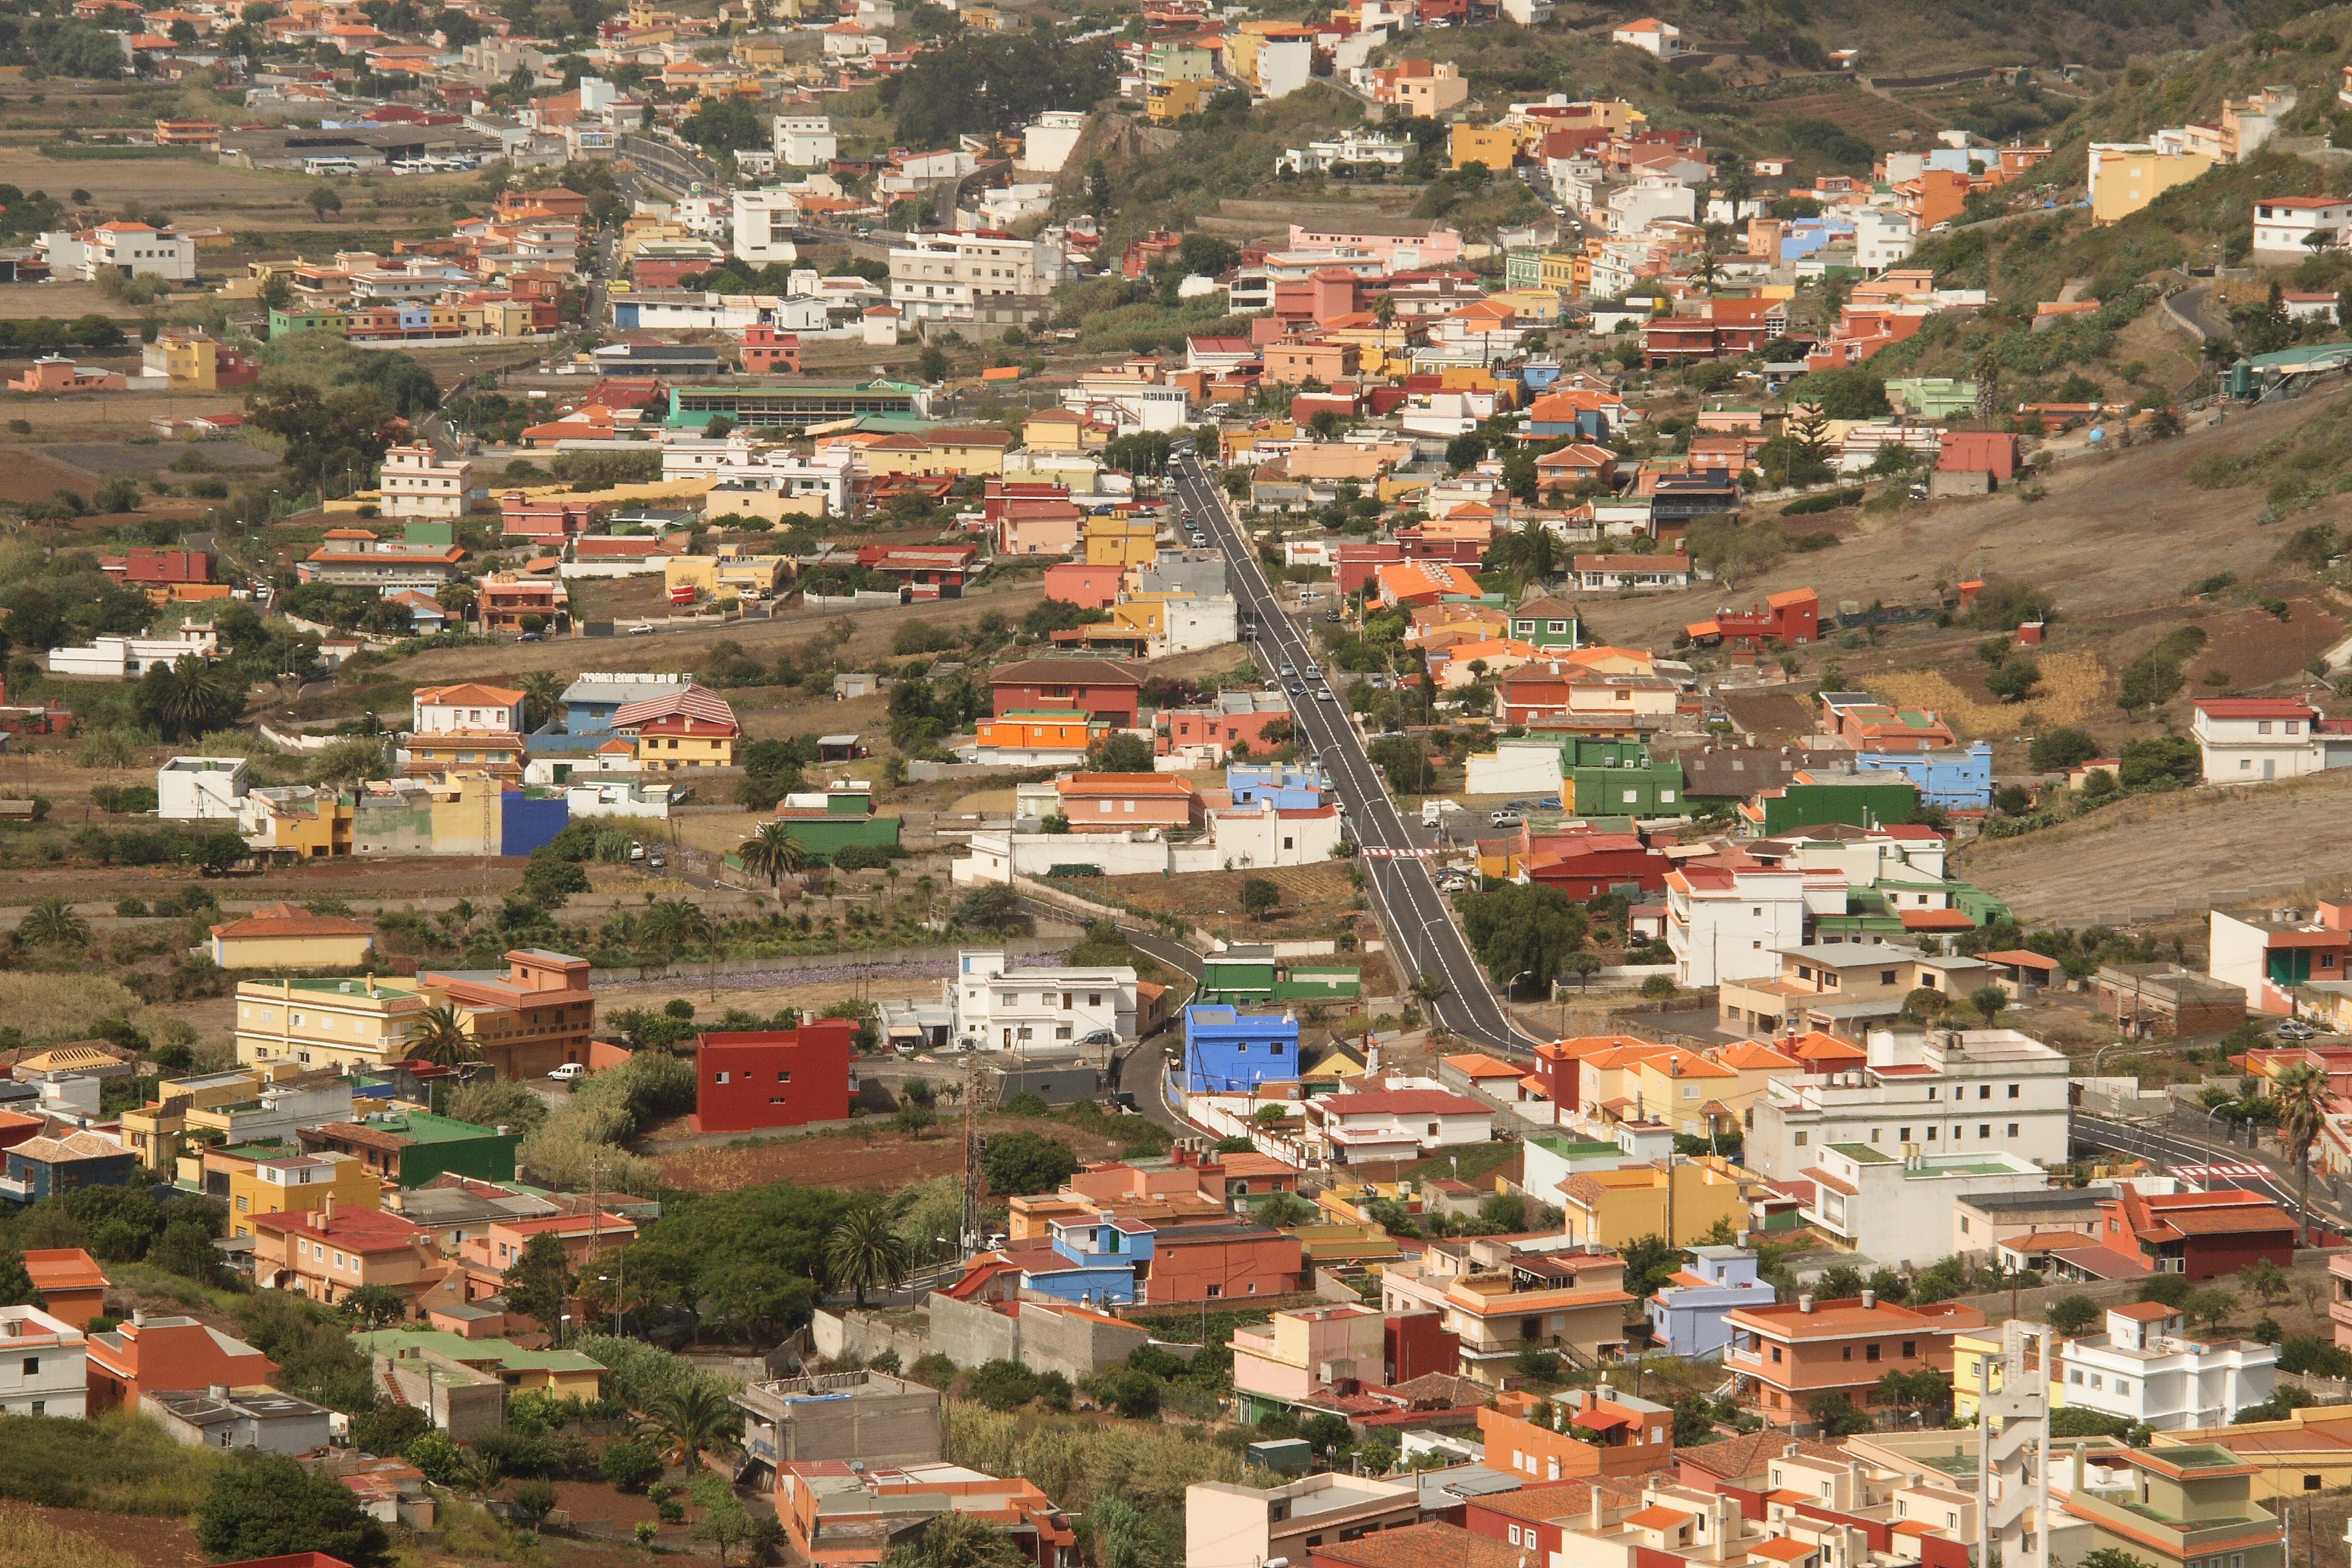
landscape, town, city, cityscape, village, suburb, spain, homes, slum, neighbourhood, bird's eye view, aerial photography, residential area, geographical feature, human settlement